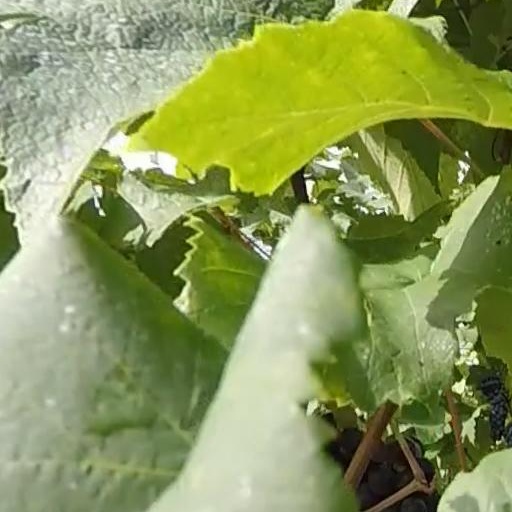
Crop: grape